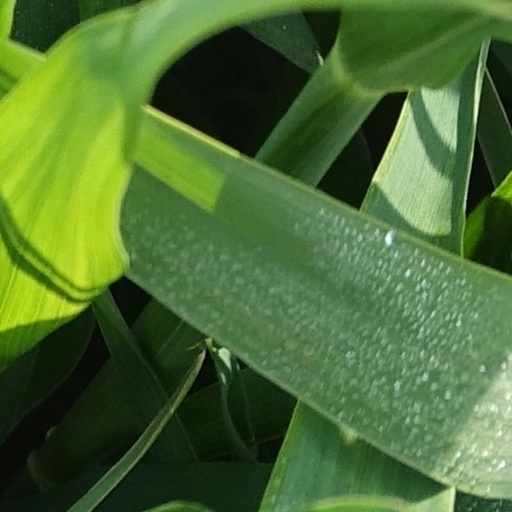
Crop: wheat